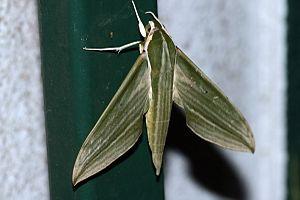
Cechenena subangustata est une espèce de lépidoptères de la famille des Sphingidae, sous-famille des Macroglossinae, tribu des Macroglossini, sous-tribu des Choerocampina et du genre Cechenena.